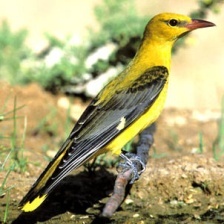
Species: EURASIAN GOLDEN ORIOLE
Scientific name: ORIOLUS ORIOLUS